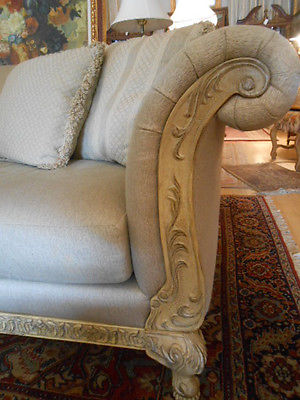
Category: sofa